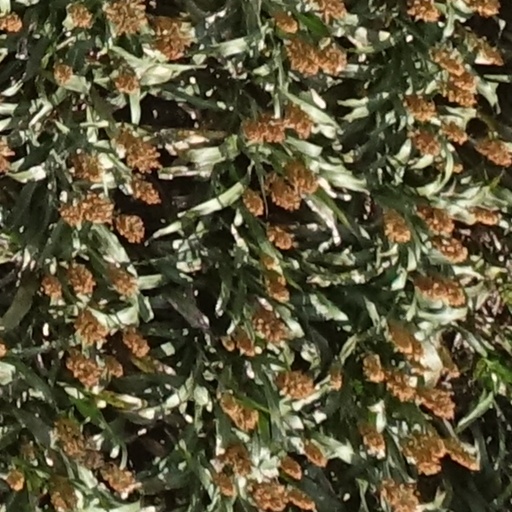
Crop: sorghum